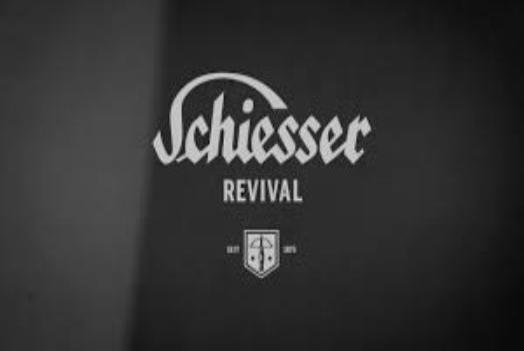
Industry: Clothes